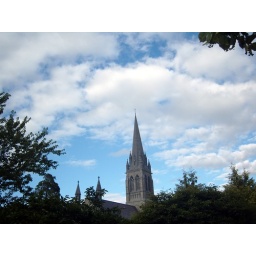
The church under the blue sky